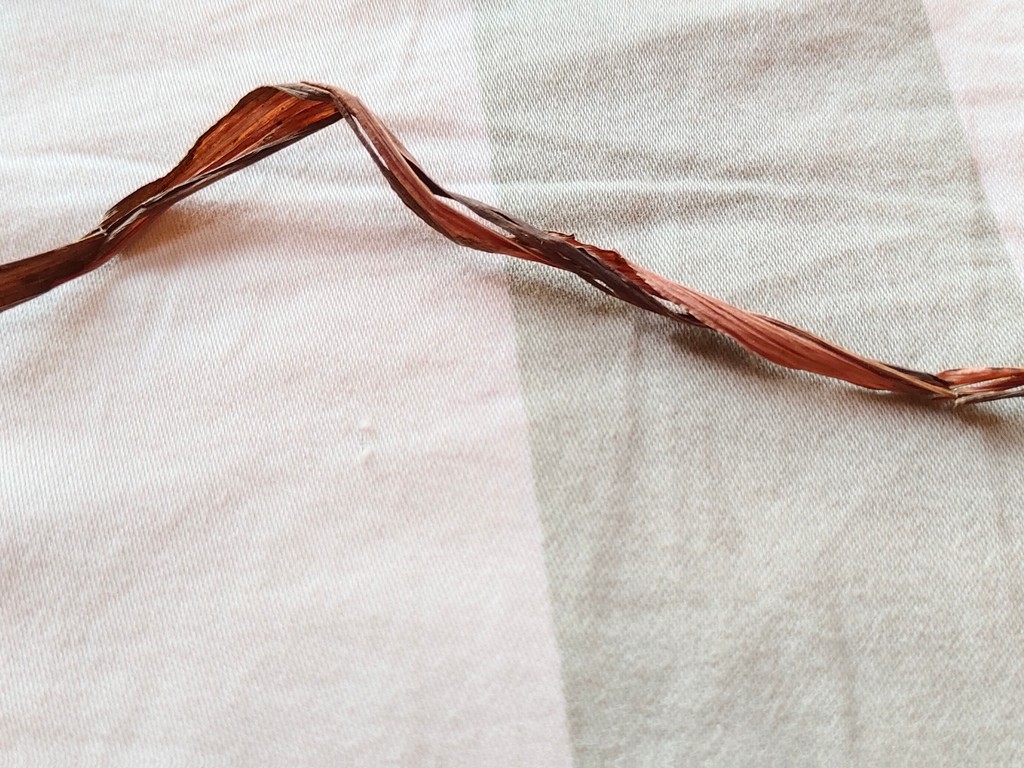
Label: Dried